Uele District

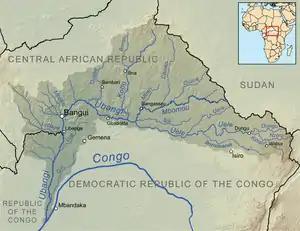
Map showing the Uele River within the Ubangi River drainage basin

The Uele District, shown as the Uellé District on an 1897 map of the Congo Free State, was named after the Uele River.